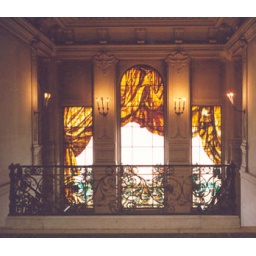
The large window in the Villa Mazzotti. The curtains are stained glass.